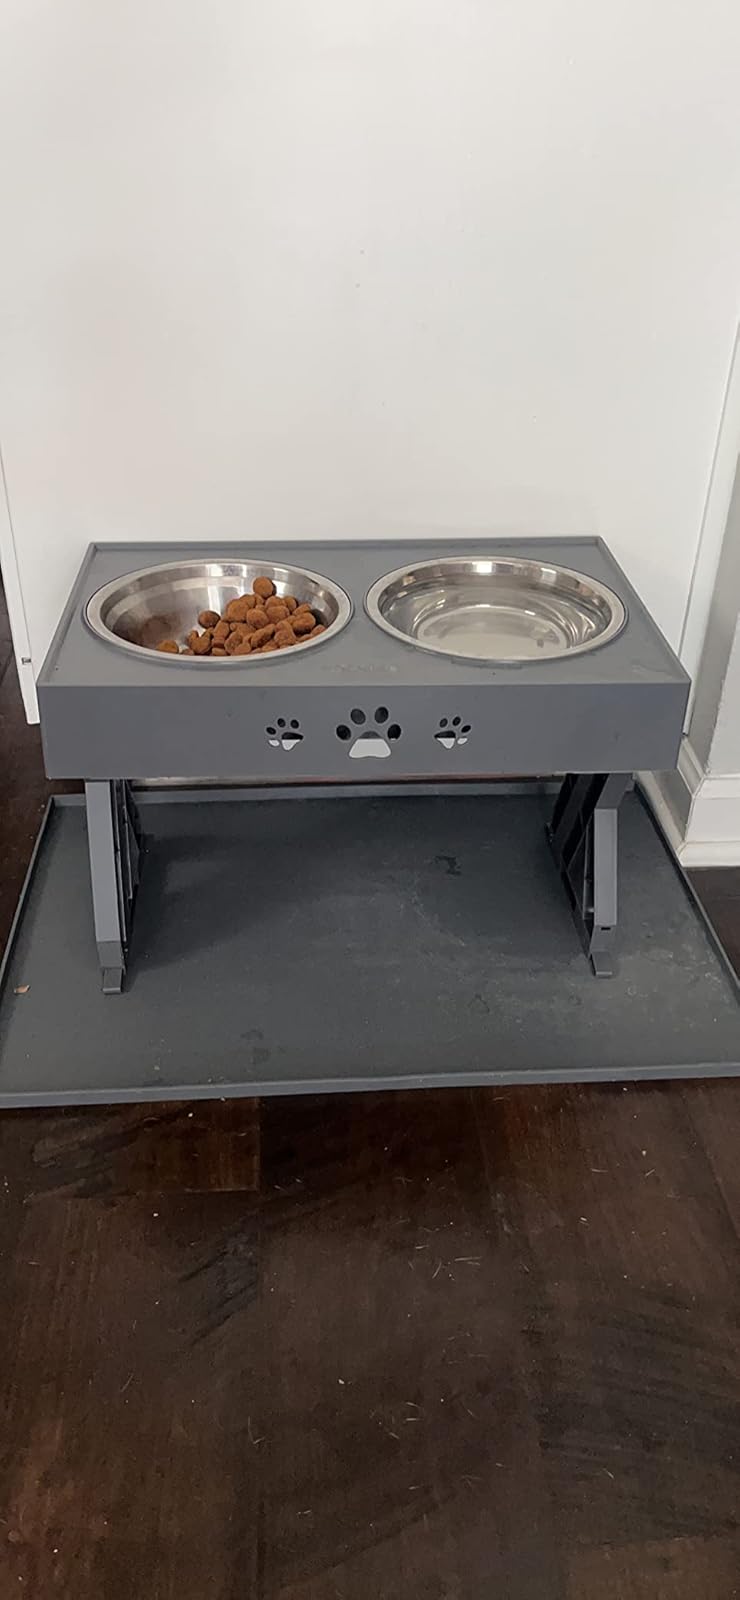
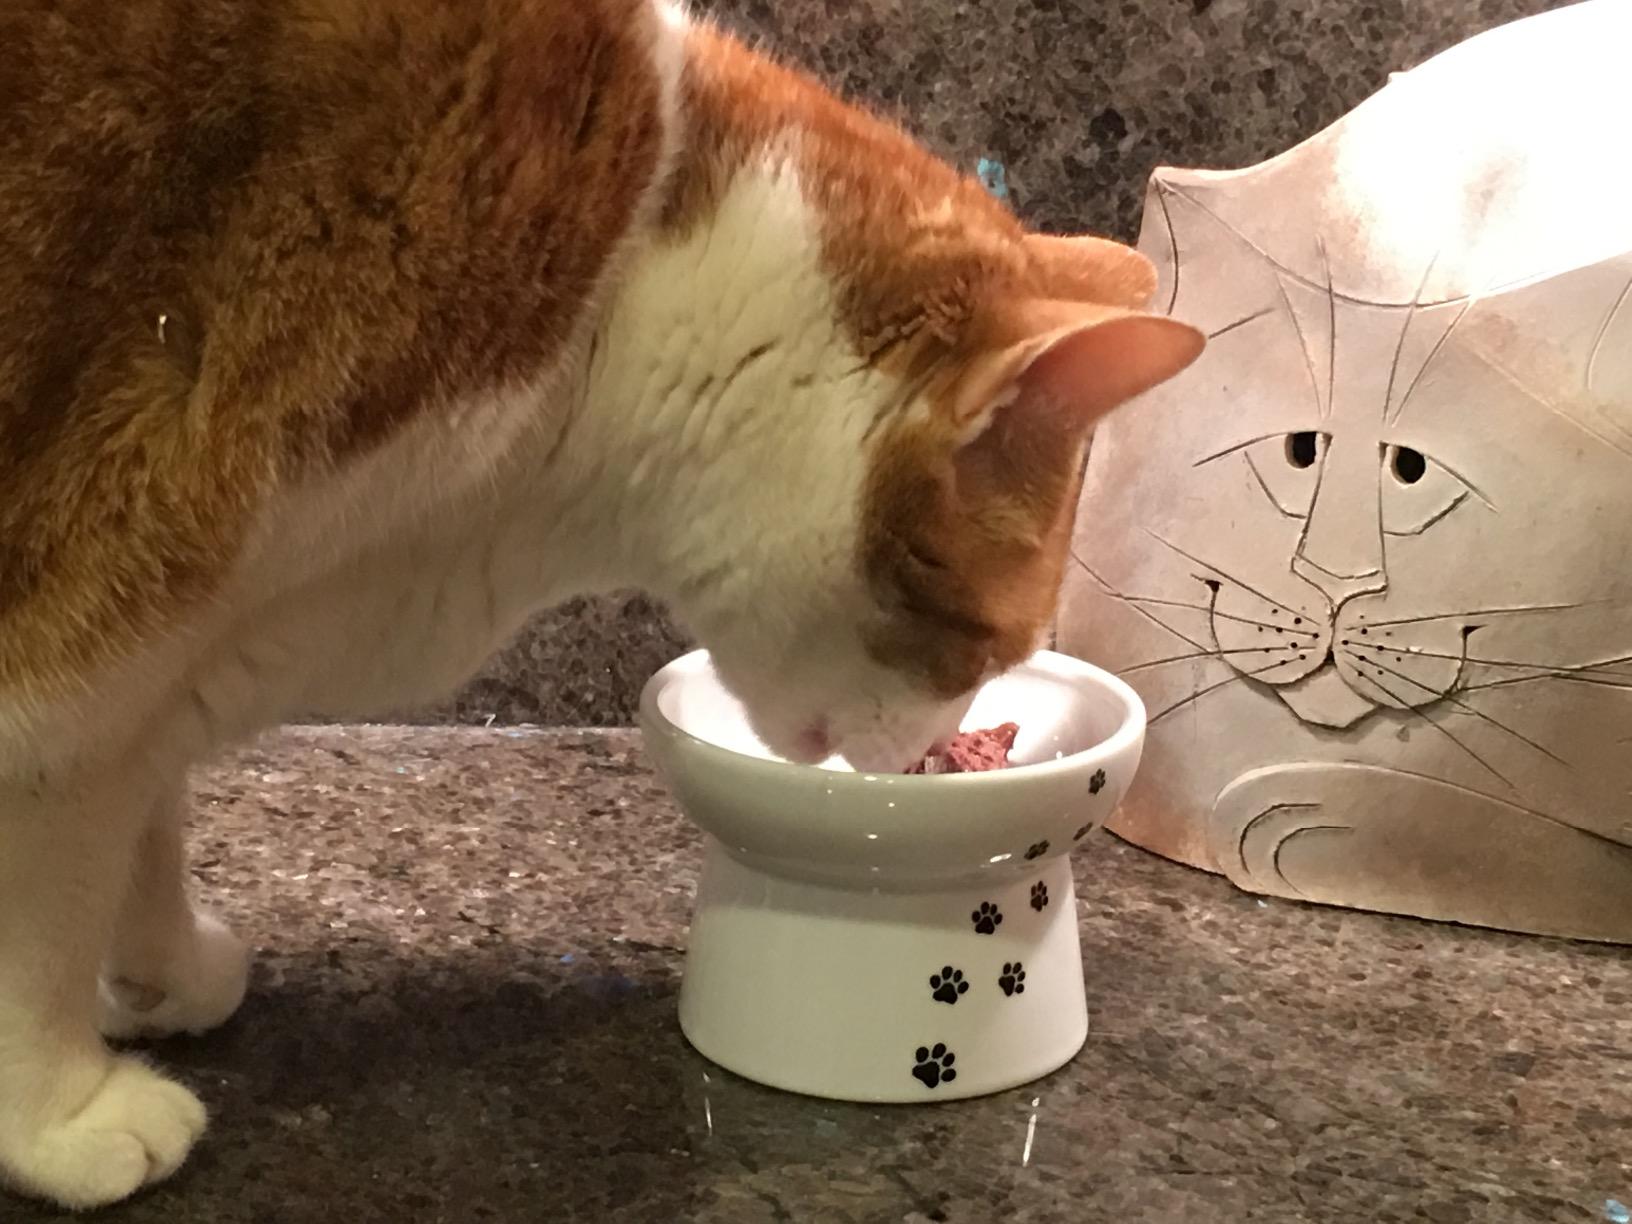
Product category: items_bowl
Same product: no